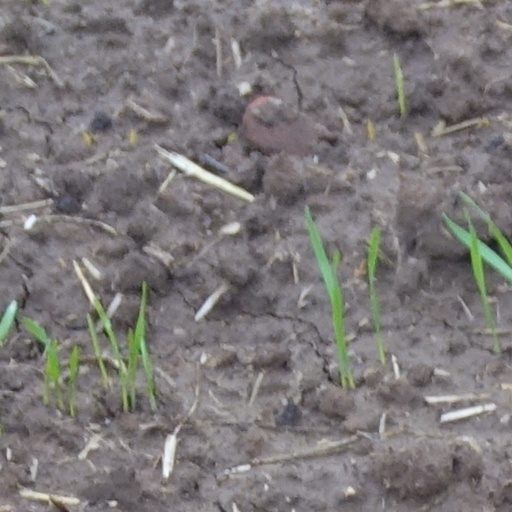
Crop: wheat